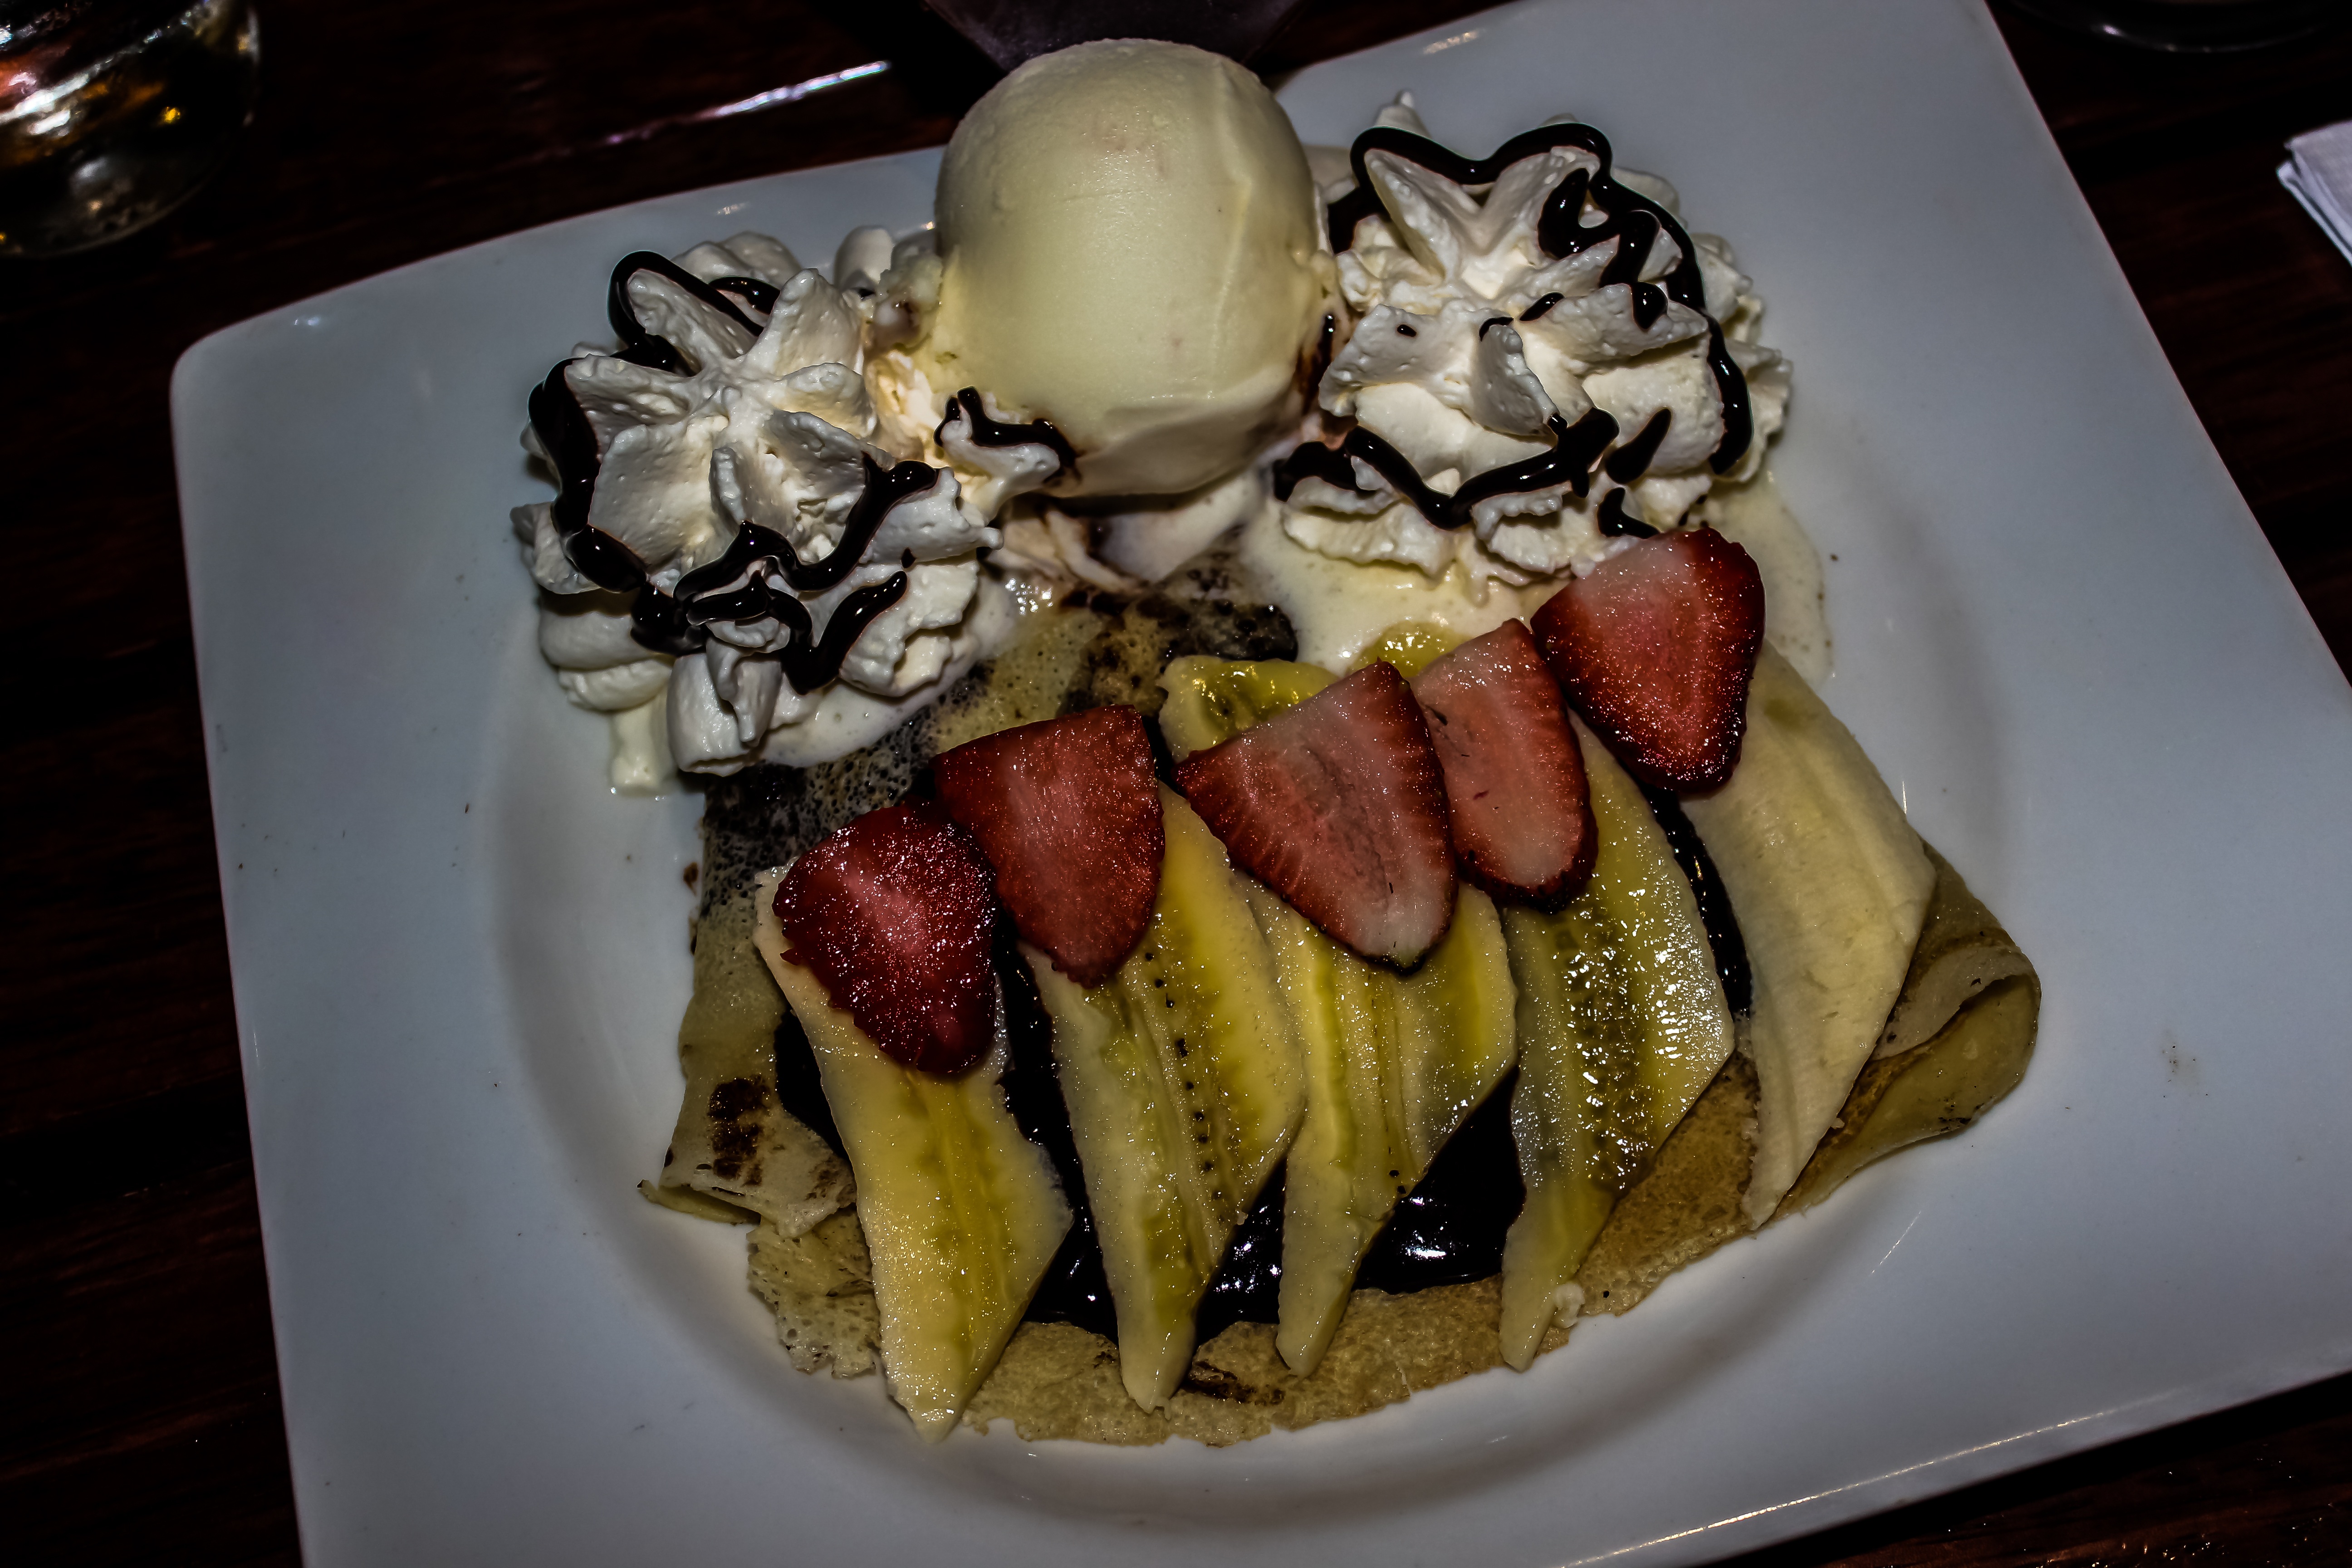
sweet, restaurant, dish, meal, food, produce, plate, breakfast, chocolate, lunch, cake, party, sweetness, brunch, brazilian dish, brazilian food